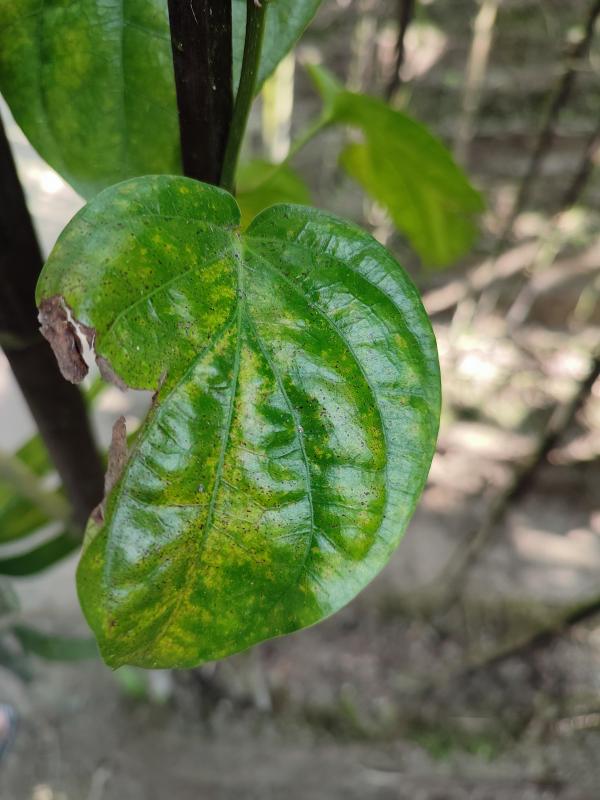
Label: Bacterial_Leaf_Disease